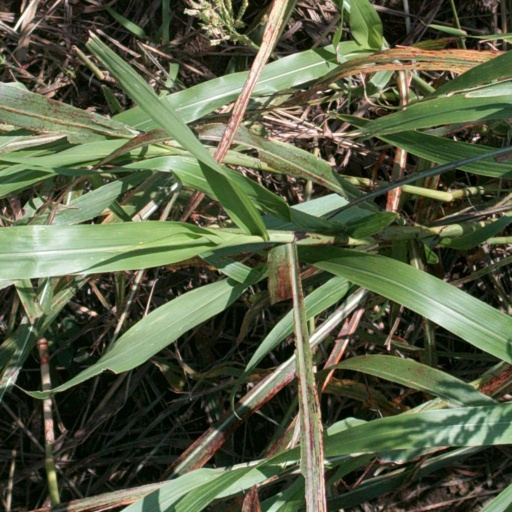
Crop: sorghum